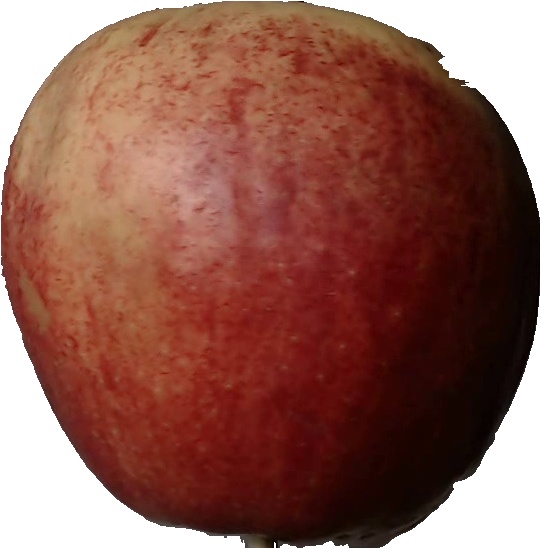
Label: apple_red_3